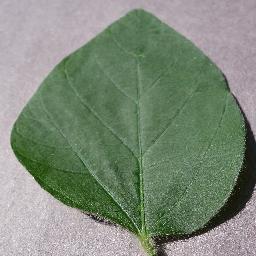
Label: Soybean___healthy